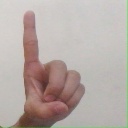
अक्षर: ड